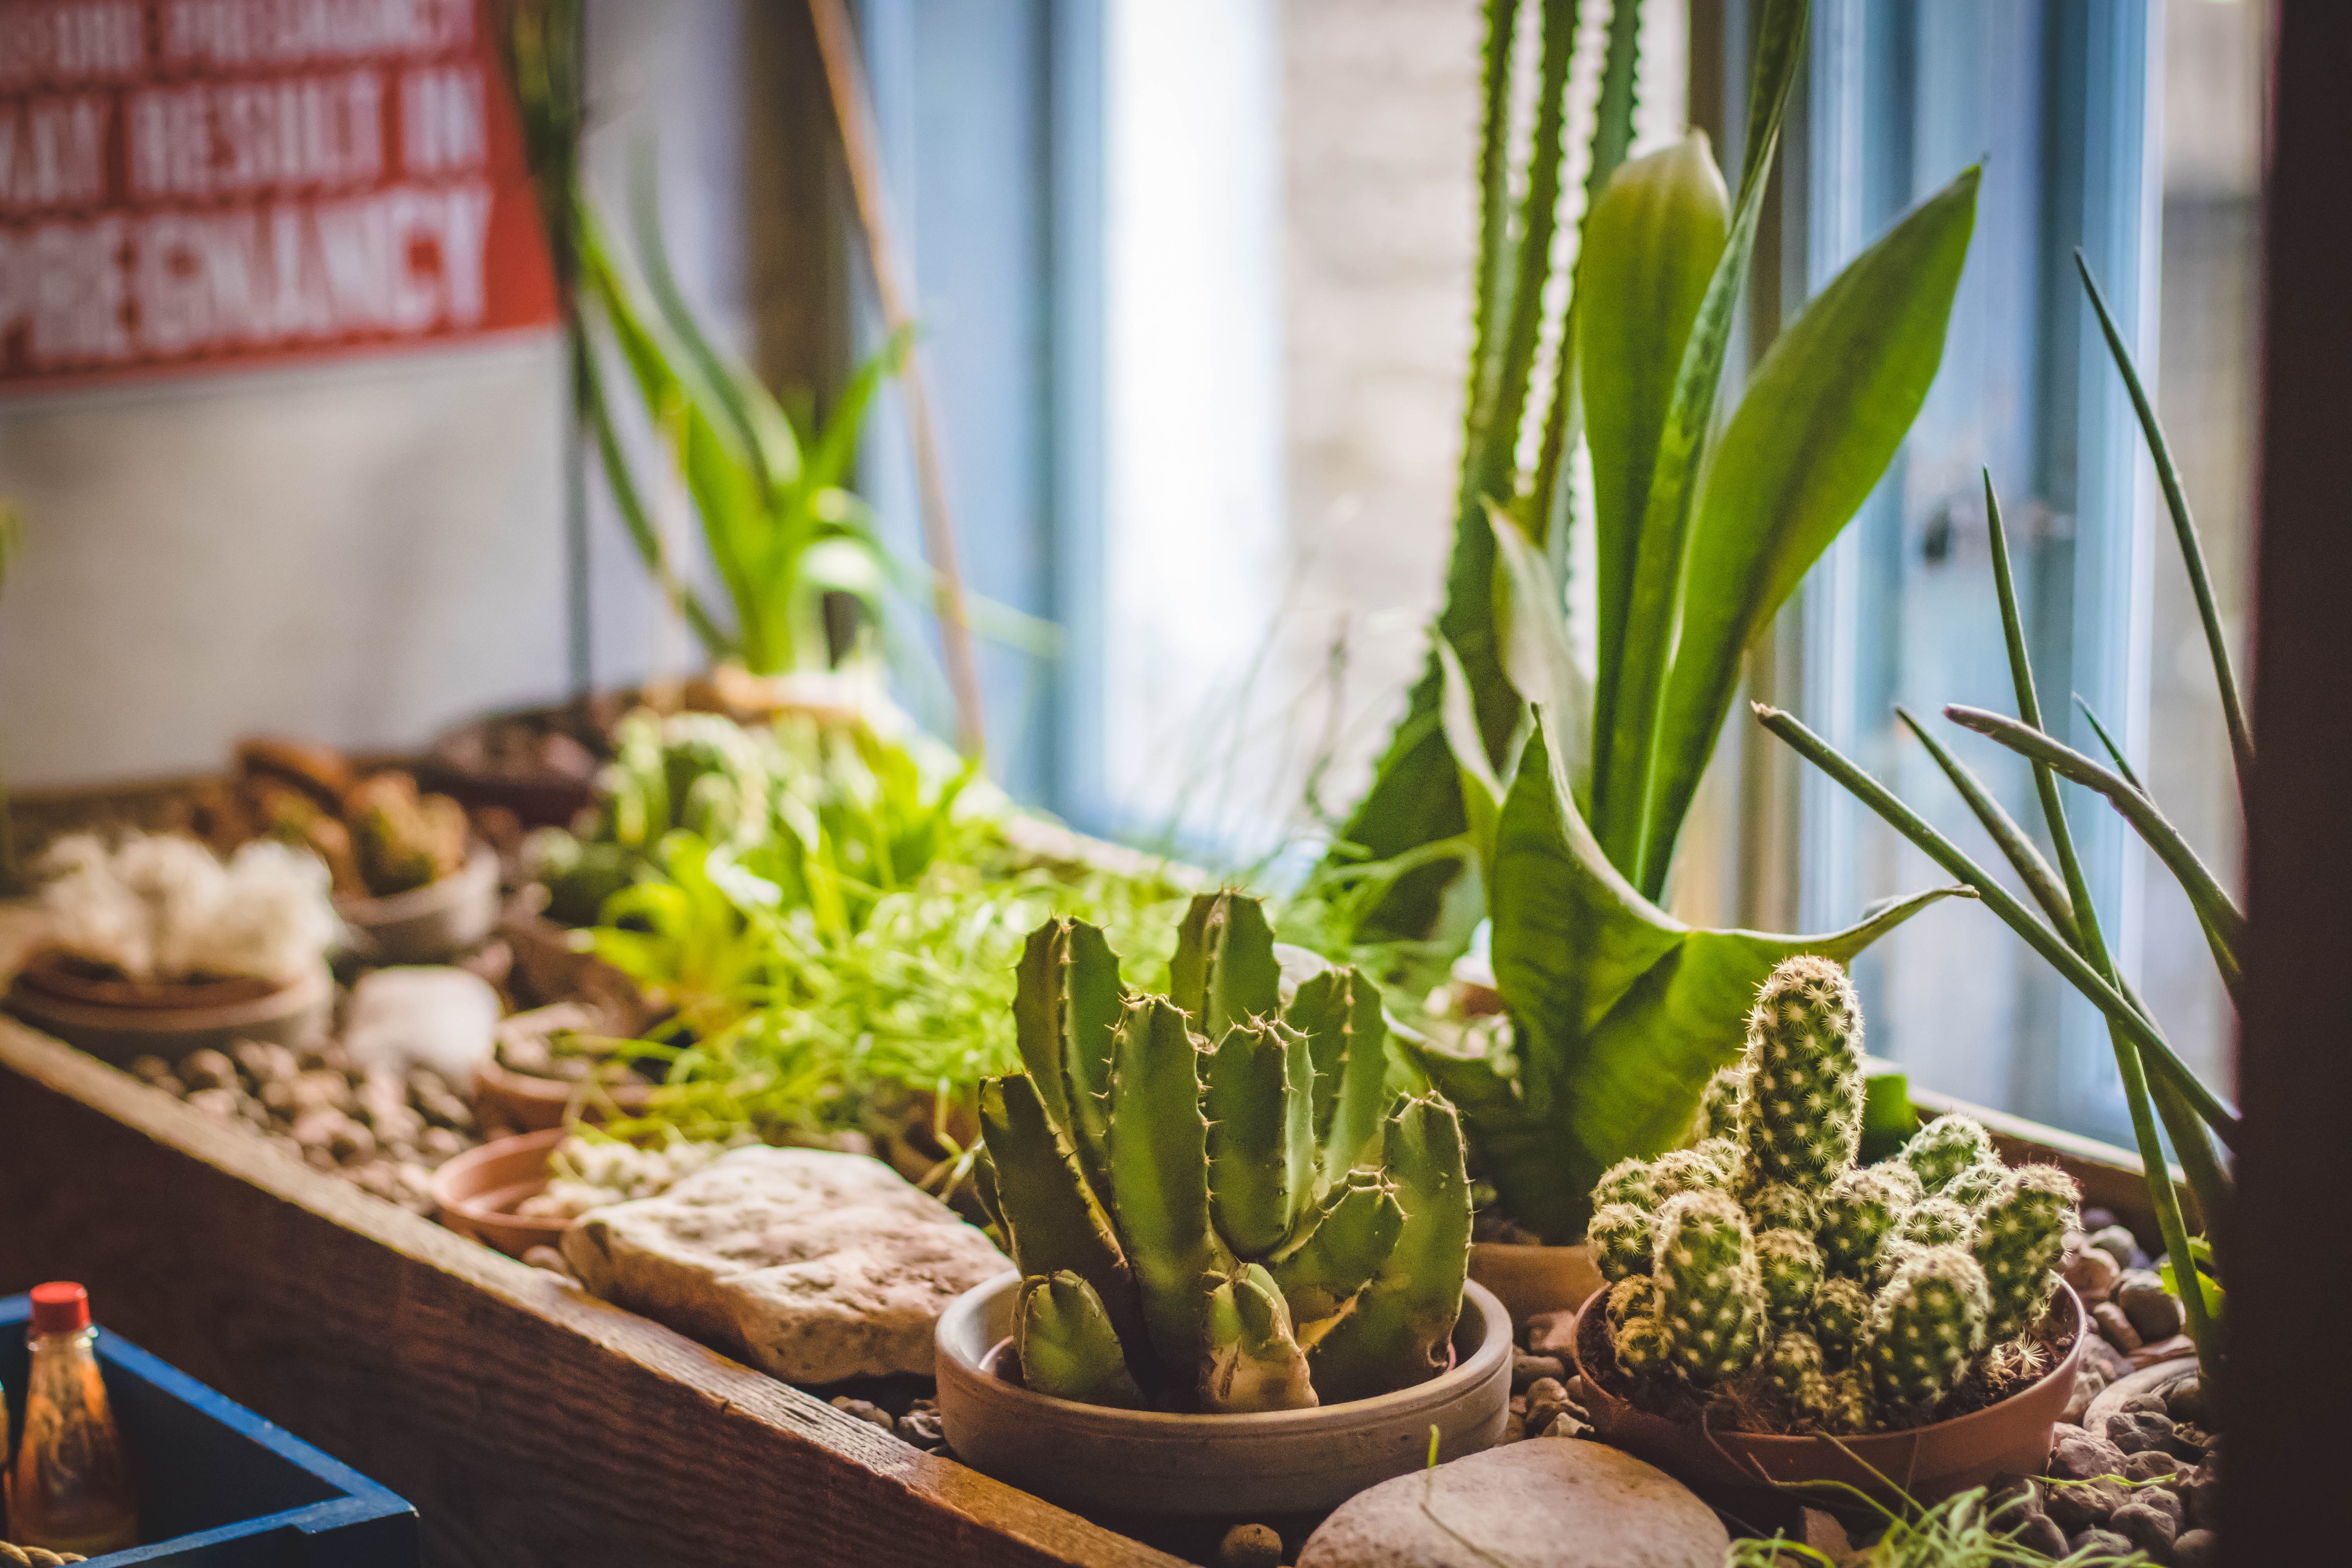
flower, plant, houseplant, flowerpot, cactus, terrestrial plant, botany, flowering plant, nepenthes, aloe